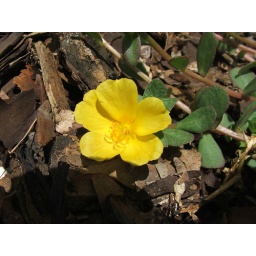
This is on the same plant as the pink ones. It's in Bed D